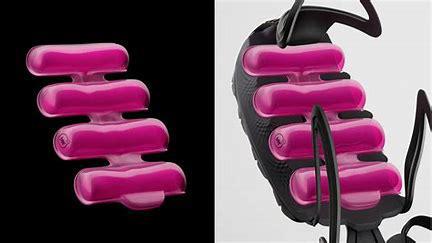
Brand: Nike
Model: Air Max DN